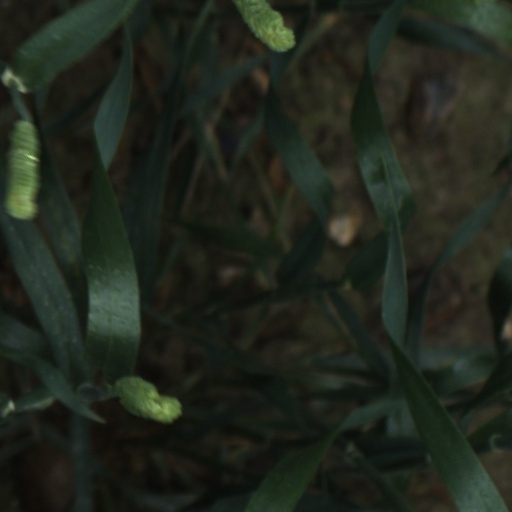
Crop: wheat